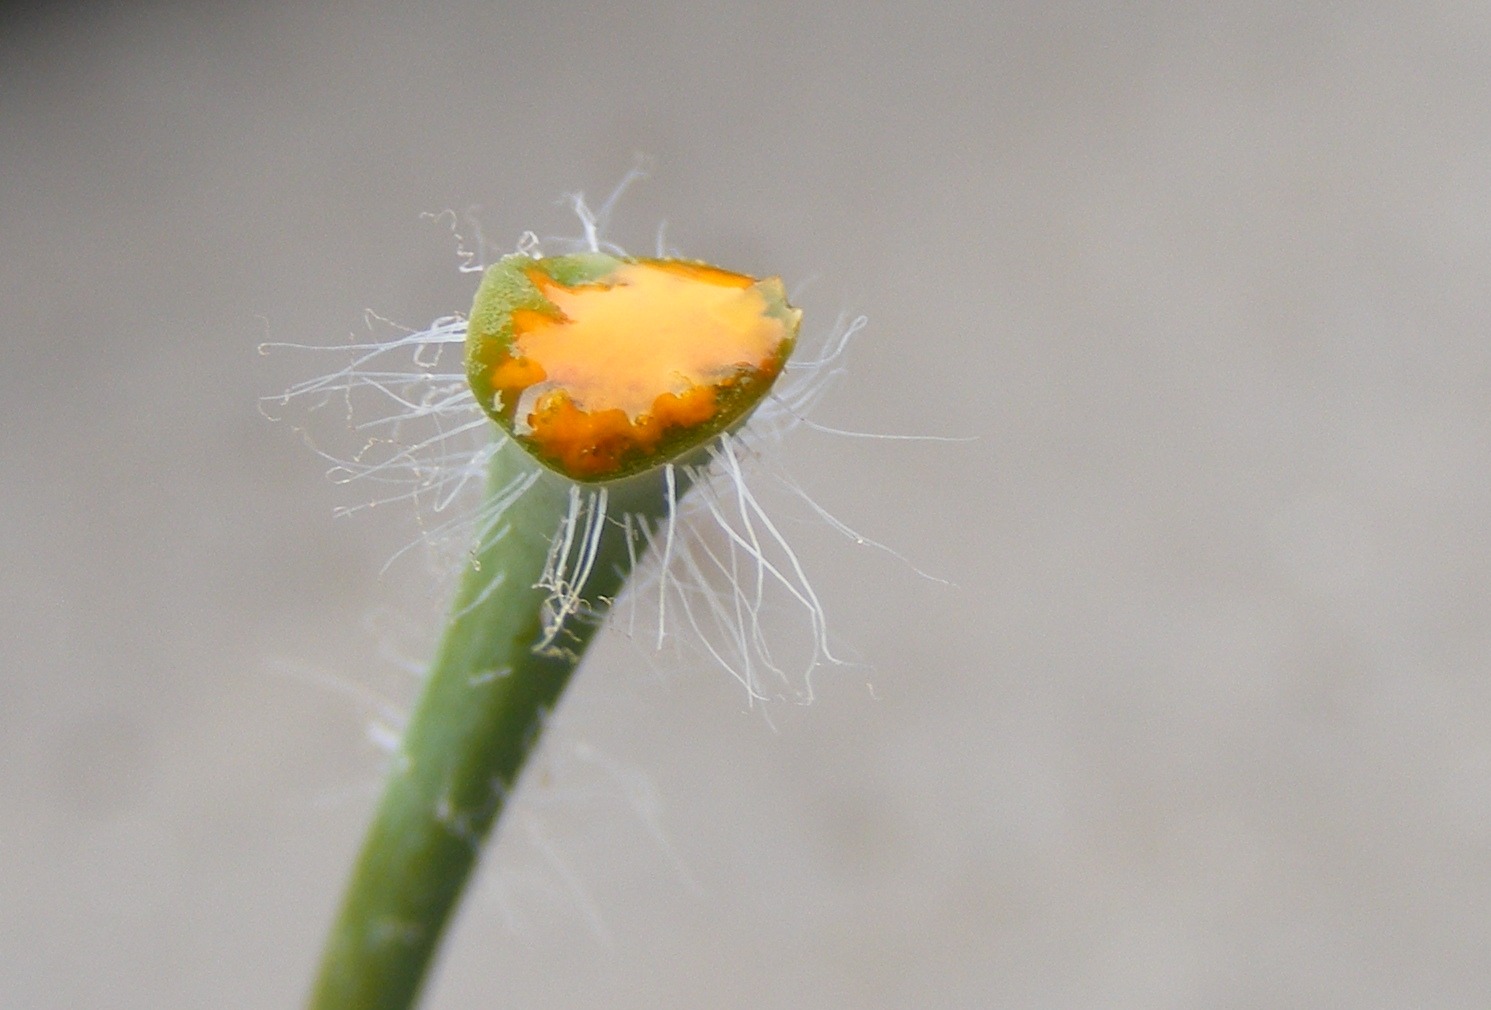
liquid, plant, photography, leaf, flower, petal, pollen, green, insect, yellow, flora, health, plants, wildflower, juice, close up, greater, bud, herbs, majus, macro photography, flowering plant, celandine, tetterwort, plant stem, land plant, chelidonium, medical supply